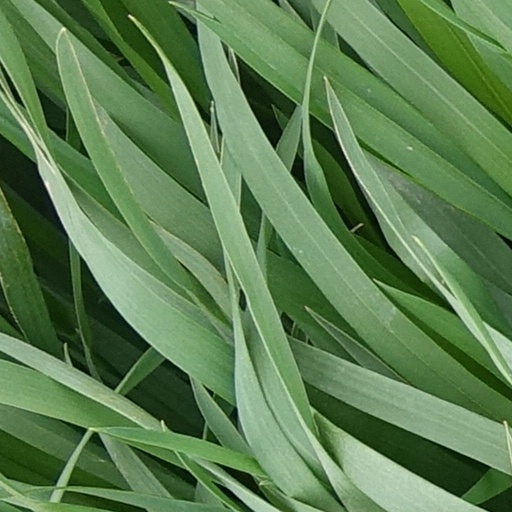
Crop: wheat